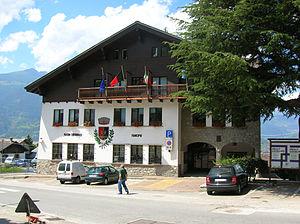
Charvensod est commune de la Vallée d'Aoste en Italie.